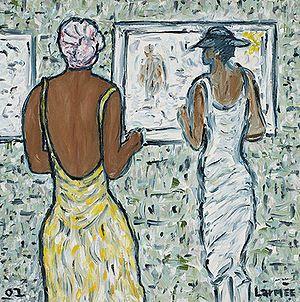
huile sur toile (20"" x 20""), 2002"
Kevin Larmee est un peintre américain, connu pour son investissement dans le mouvement de l'East Village à New York durant les années 1980.